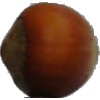
Label: Nut Forest 1